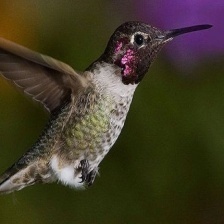
Species: ANNAS HUMMINGBIRD
Scientific name: CALYPTE ANNA
ImageNet parent category: hummingbird